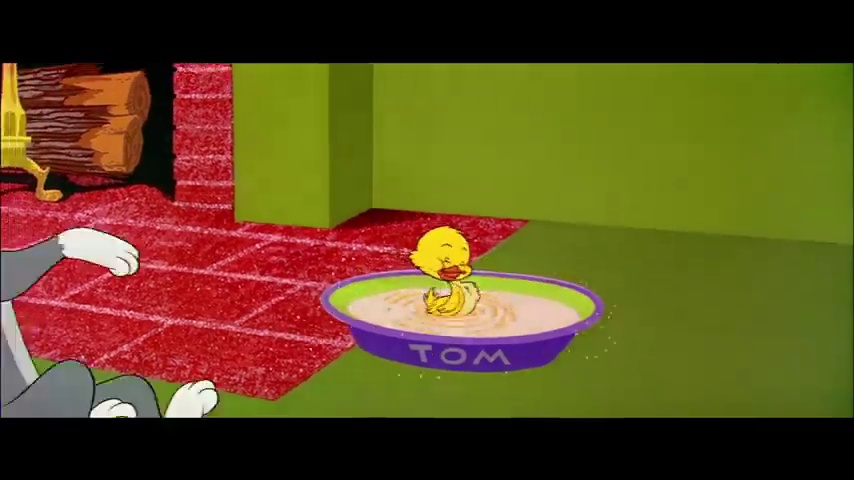
Portrait style: Cartoon Portrait